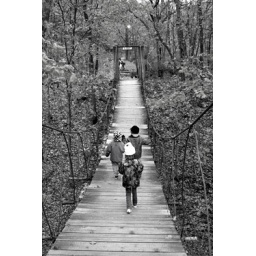
This was taken while camping with my girls - an old swing bridge in Iowa.